List of Chicago Maroons head football coaches

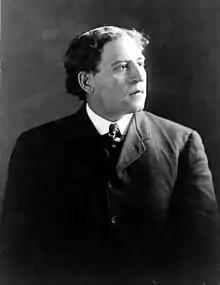
Football legend Amos Alonzo Stagg was the first head coach at Chicago.

The Chicago Maroons football program is a college football team that represents University of Chicago in the University Athletic Association, a part of the NCAA Division III. The team has had 12 head coaches since its first recorded football game in 1892. The current coach is Todd Gilcrist, Jr., who took over for Chris Wilkerson.